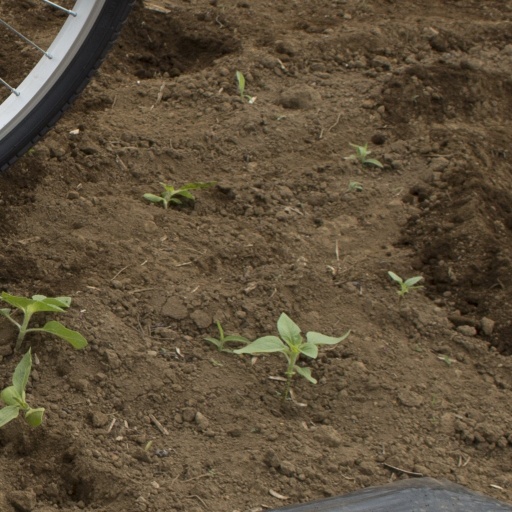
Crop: Jerusalem artichoke